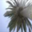
Label: palm_tree